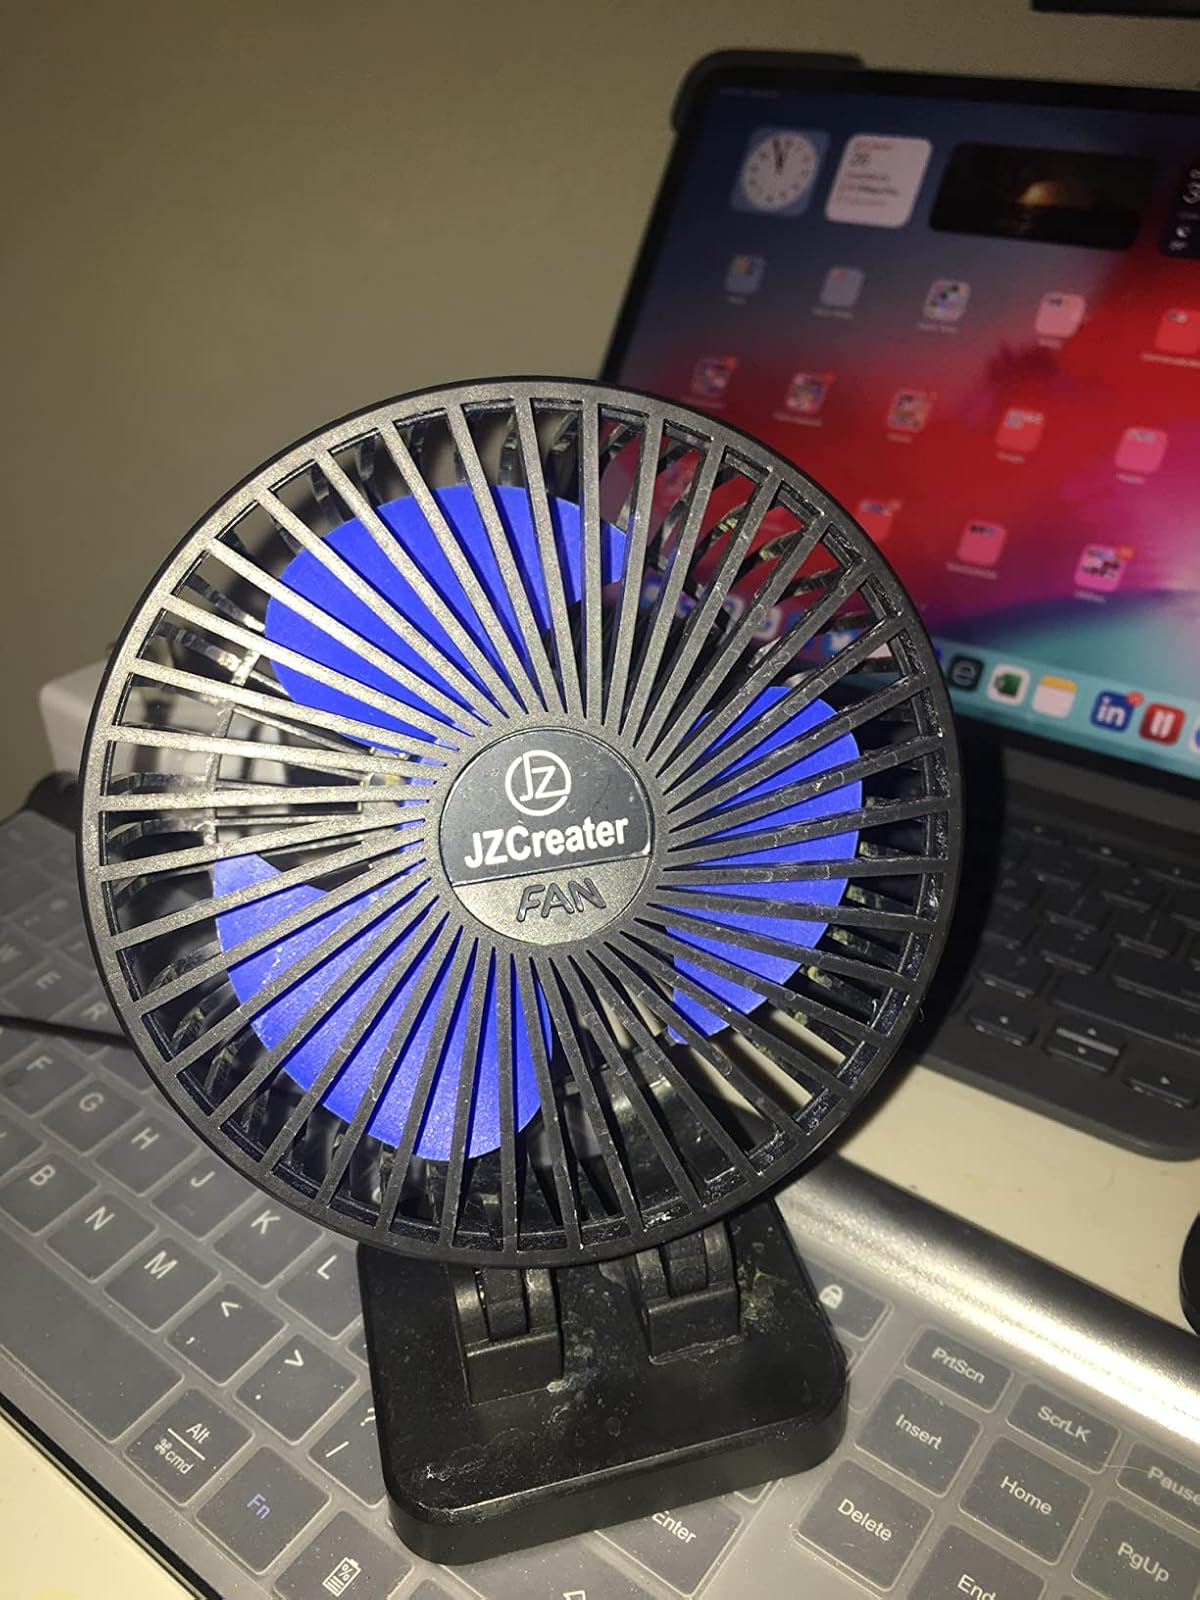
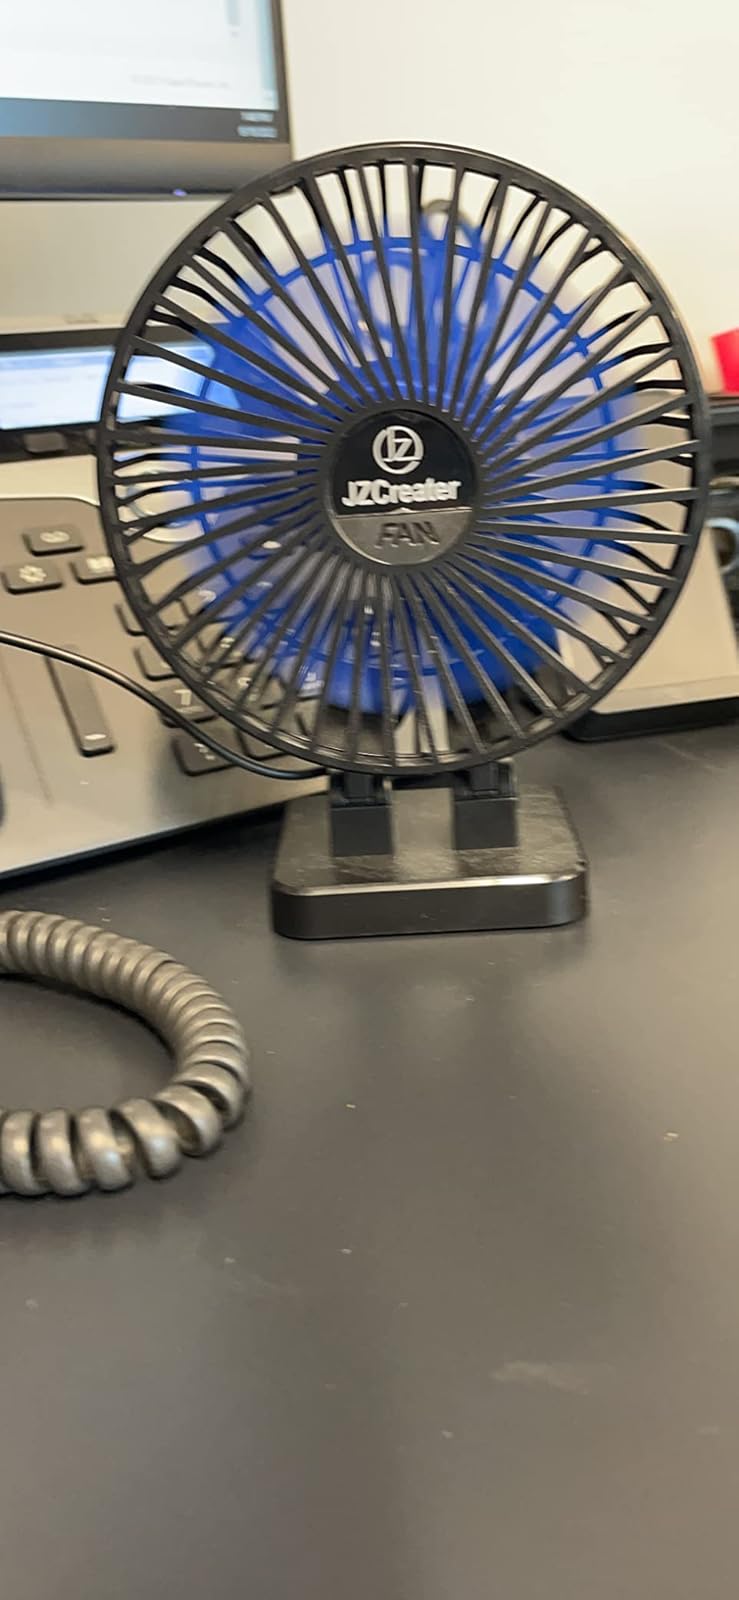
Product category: fan
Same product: yes